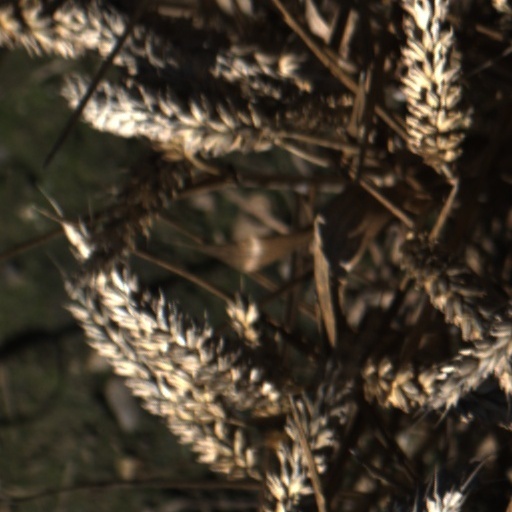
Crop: wheat